Edward Elkas

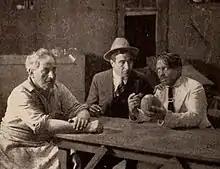
Elkas (left) in "The Mystery Mind" (1920)

Edward Elkas (February 8, 1862 – December 17, 1933) was an American film actor of the silent era. He appeared in more than 80 films between 1911 and 1926. He was born in New York City. On Broadway, Elkas portrayed a headwaiter in "A Tale of the Wolf" (1925) and was assistant stage manager for "The Wedding Day" (1897).